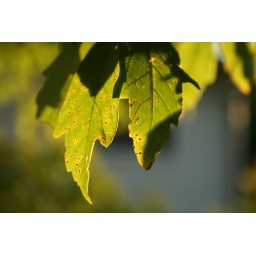
some pretty green leaves from the paper bark tree in my backyard.